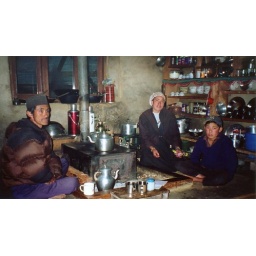
031-011108 The little boy in the Yankees hat was a great card player